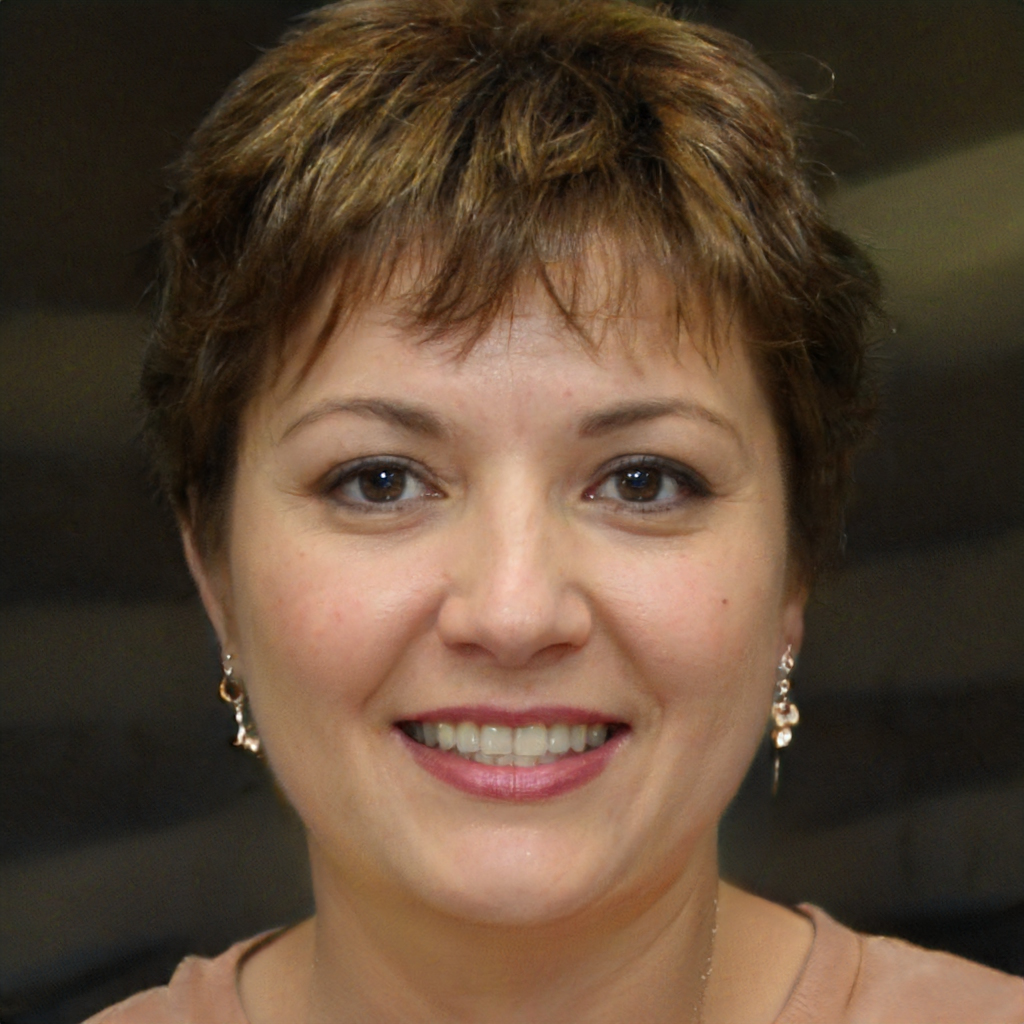
Gender: Female